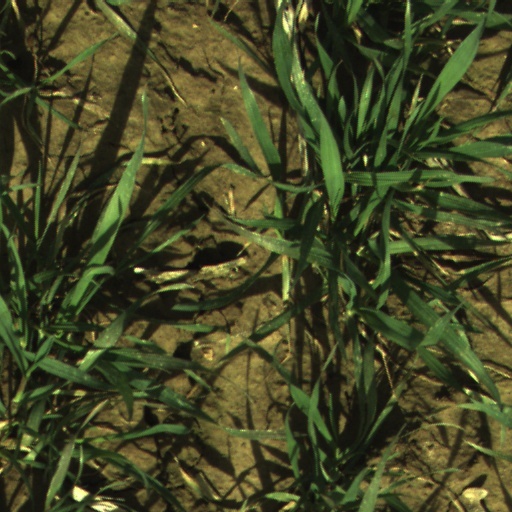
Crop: wheat